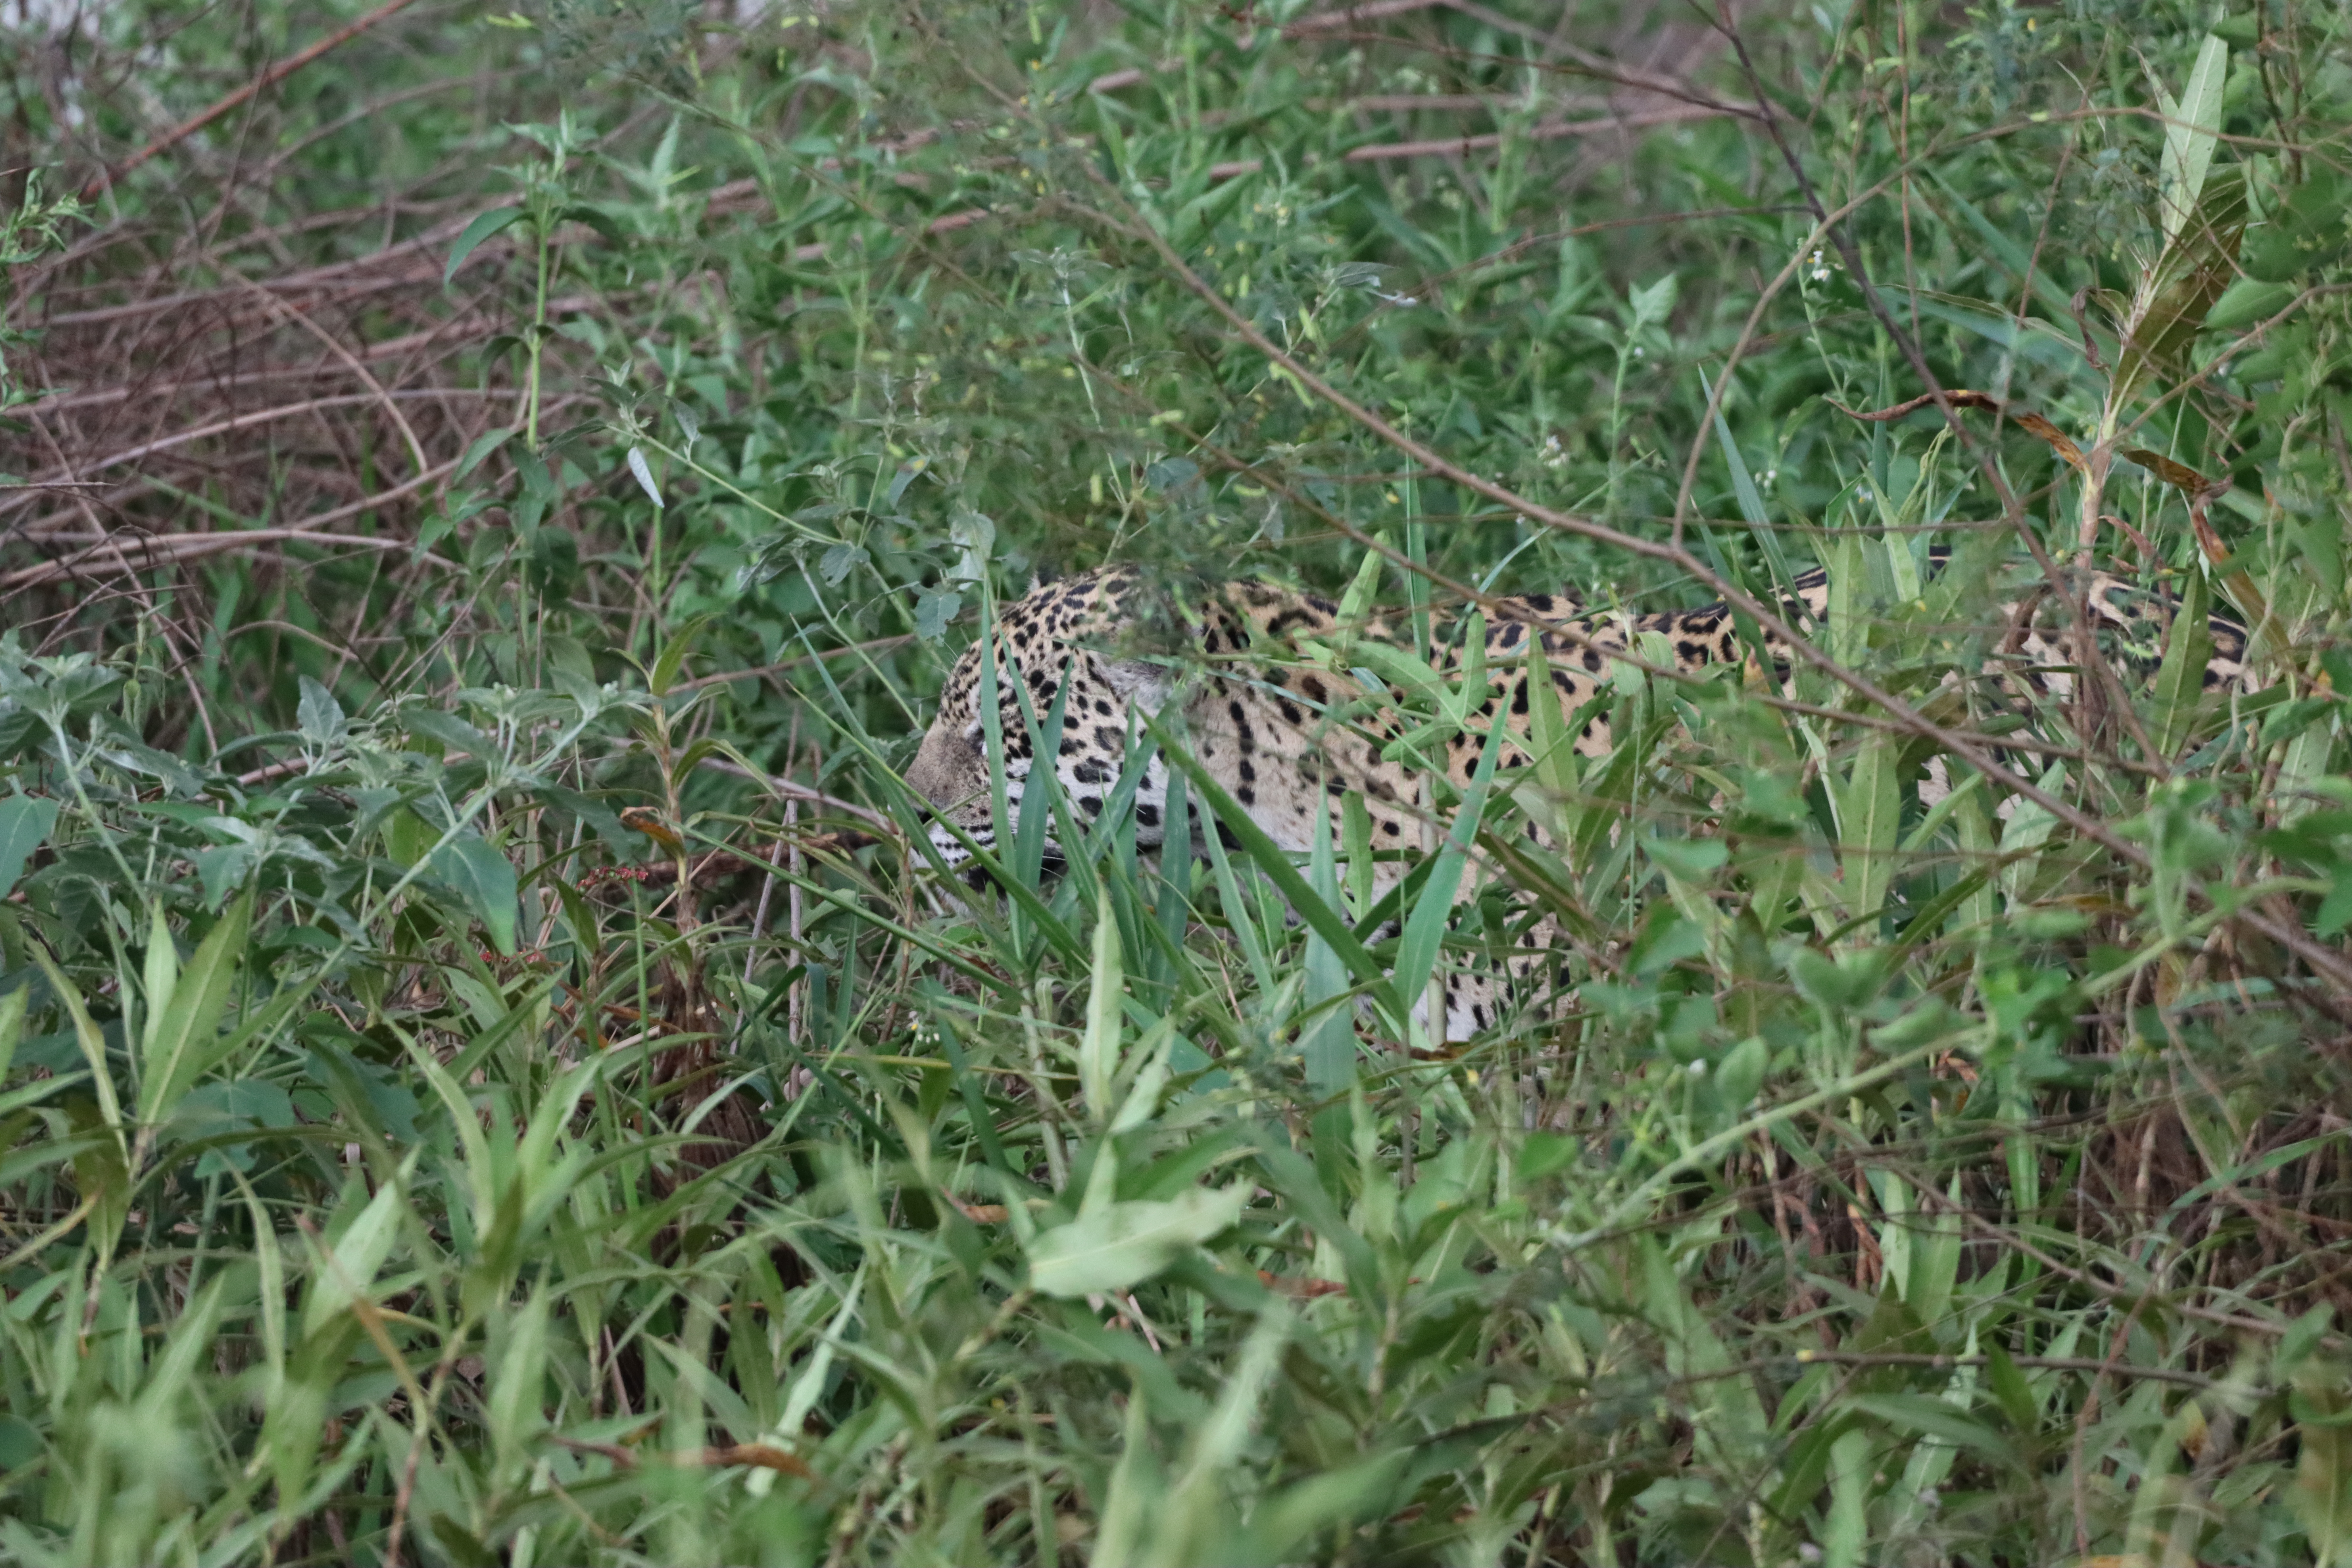
Jaguar: Patricia